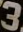
Number: 3